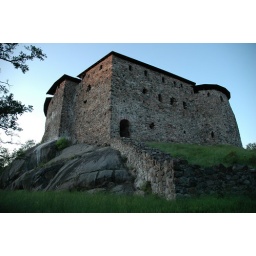
There used to be water here, surrounding the castle back in the 14th century when it was built.